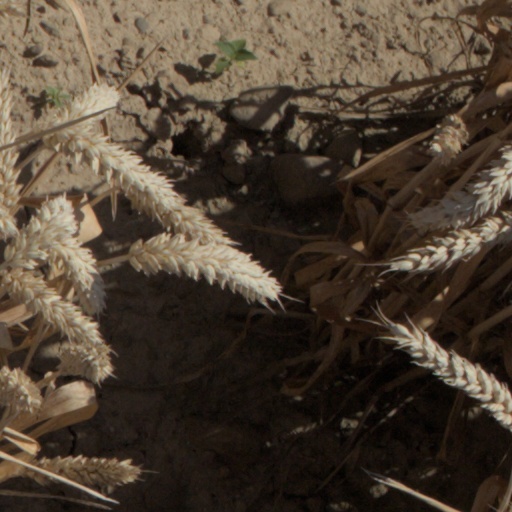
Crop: wheat